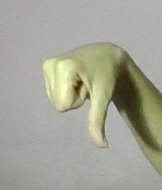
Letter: waw